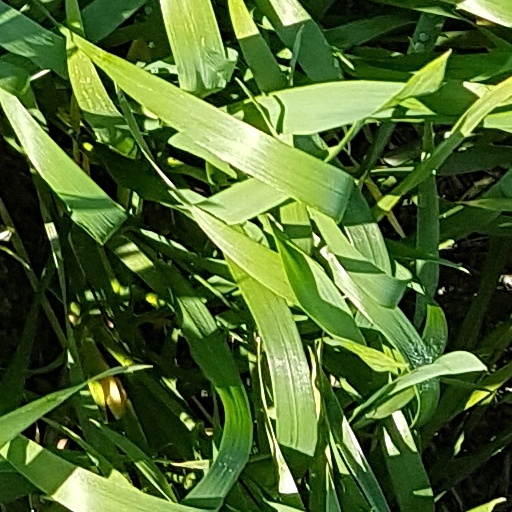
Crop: wheat